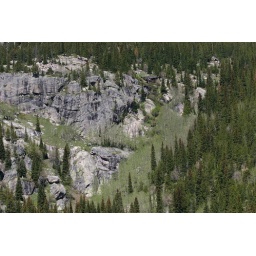
6/8 aspens above bear lake